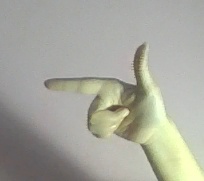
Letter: yaa